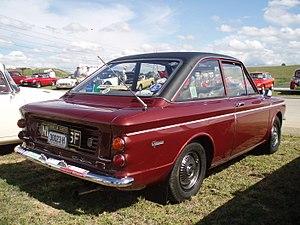
La Hillman Imp est une petite voiture économique qui fut produite par le Groupe Rootes et son successeur Chrysler Europe sous la marque Hillman entre 1963 et 1976. Révélée le 3 mai 1963, après beaucoup de publicité, elle fut la première voiture de masse avec bloc moteur et culasse en fonte d'aluminium.